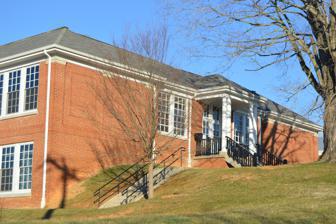
Building: Lylburn Downing School
Country: United States of America
Year built: 1927
United States historic place Lylburn Downing School U.S. National Register of Historic Places Virginia Landmarks Register Front, seen from the north Show map of Virginia Show map of the United States Location 300 Diamond St., Lexington, Virginia Coordinates 37°47′10″N 79°26′03″W / 37.7861°N 79.4343°W / 37.7861; -79.4343 Area less than one acre Built 1927 ( 1927 ) Architect Fleming R. Hurt, Daley Craig Architectural style Classical Revival NRHP reference No. 03001093 VLR No. 117-5002 Significant dates Added to NRHP October 23, 2003 Designated VLR June 18, 2003 Lylburn Downing School is a historic school building for African-American children located at Lexington, Virginia . It was built in 1926–1927, and is a one-story, Classical Revival style brick building.  It has a columned entry porch and pilasters. A rear addition was constructed in 1939–1940, and a covered walkway in 1948–1949.  The City of Lexington converted the original building into a community center in the late 1980s. Lylburn Downing Middle School currently serves as a small, city school located in Lexington, Virginia in the southwest Virginia Appalachian Mountains. The school serves 189 students in grades 6–8, with ages ranging from 11 to 15 years old.  It was listed on the National Register of Historic Places in 2003. Notable people Leander J. Shaw, Jr. , Chief Justice of the Florida Supreme Court, went to Lylburn Downing School. References